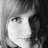
Emotion: happy